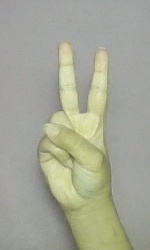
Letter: taa